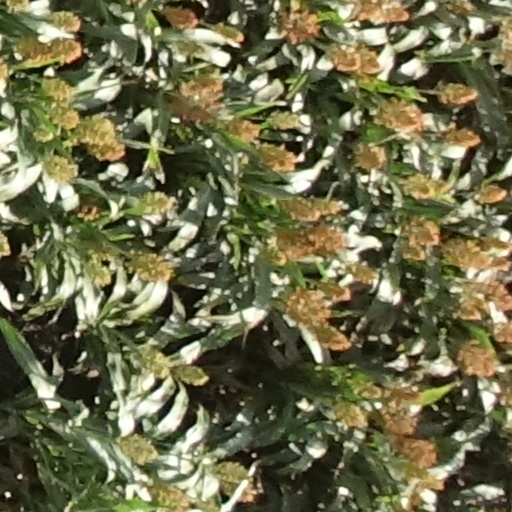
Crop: sorghum